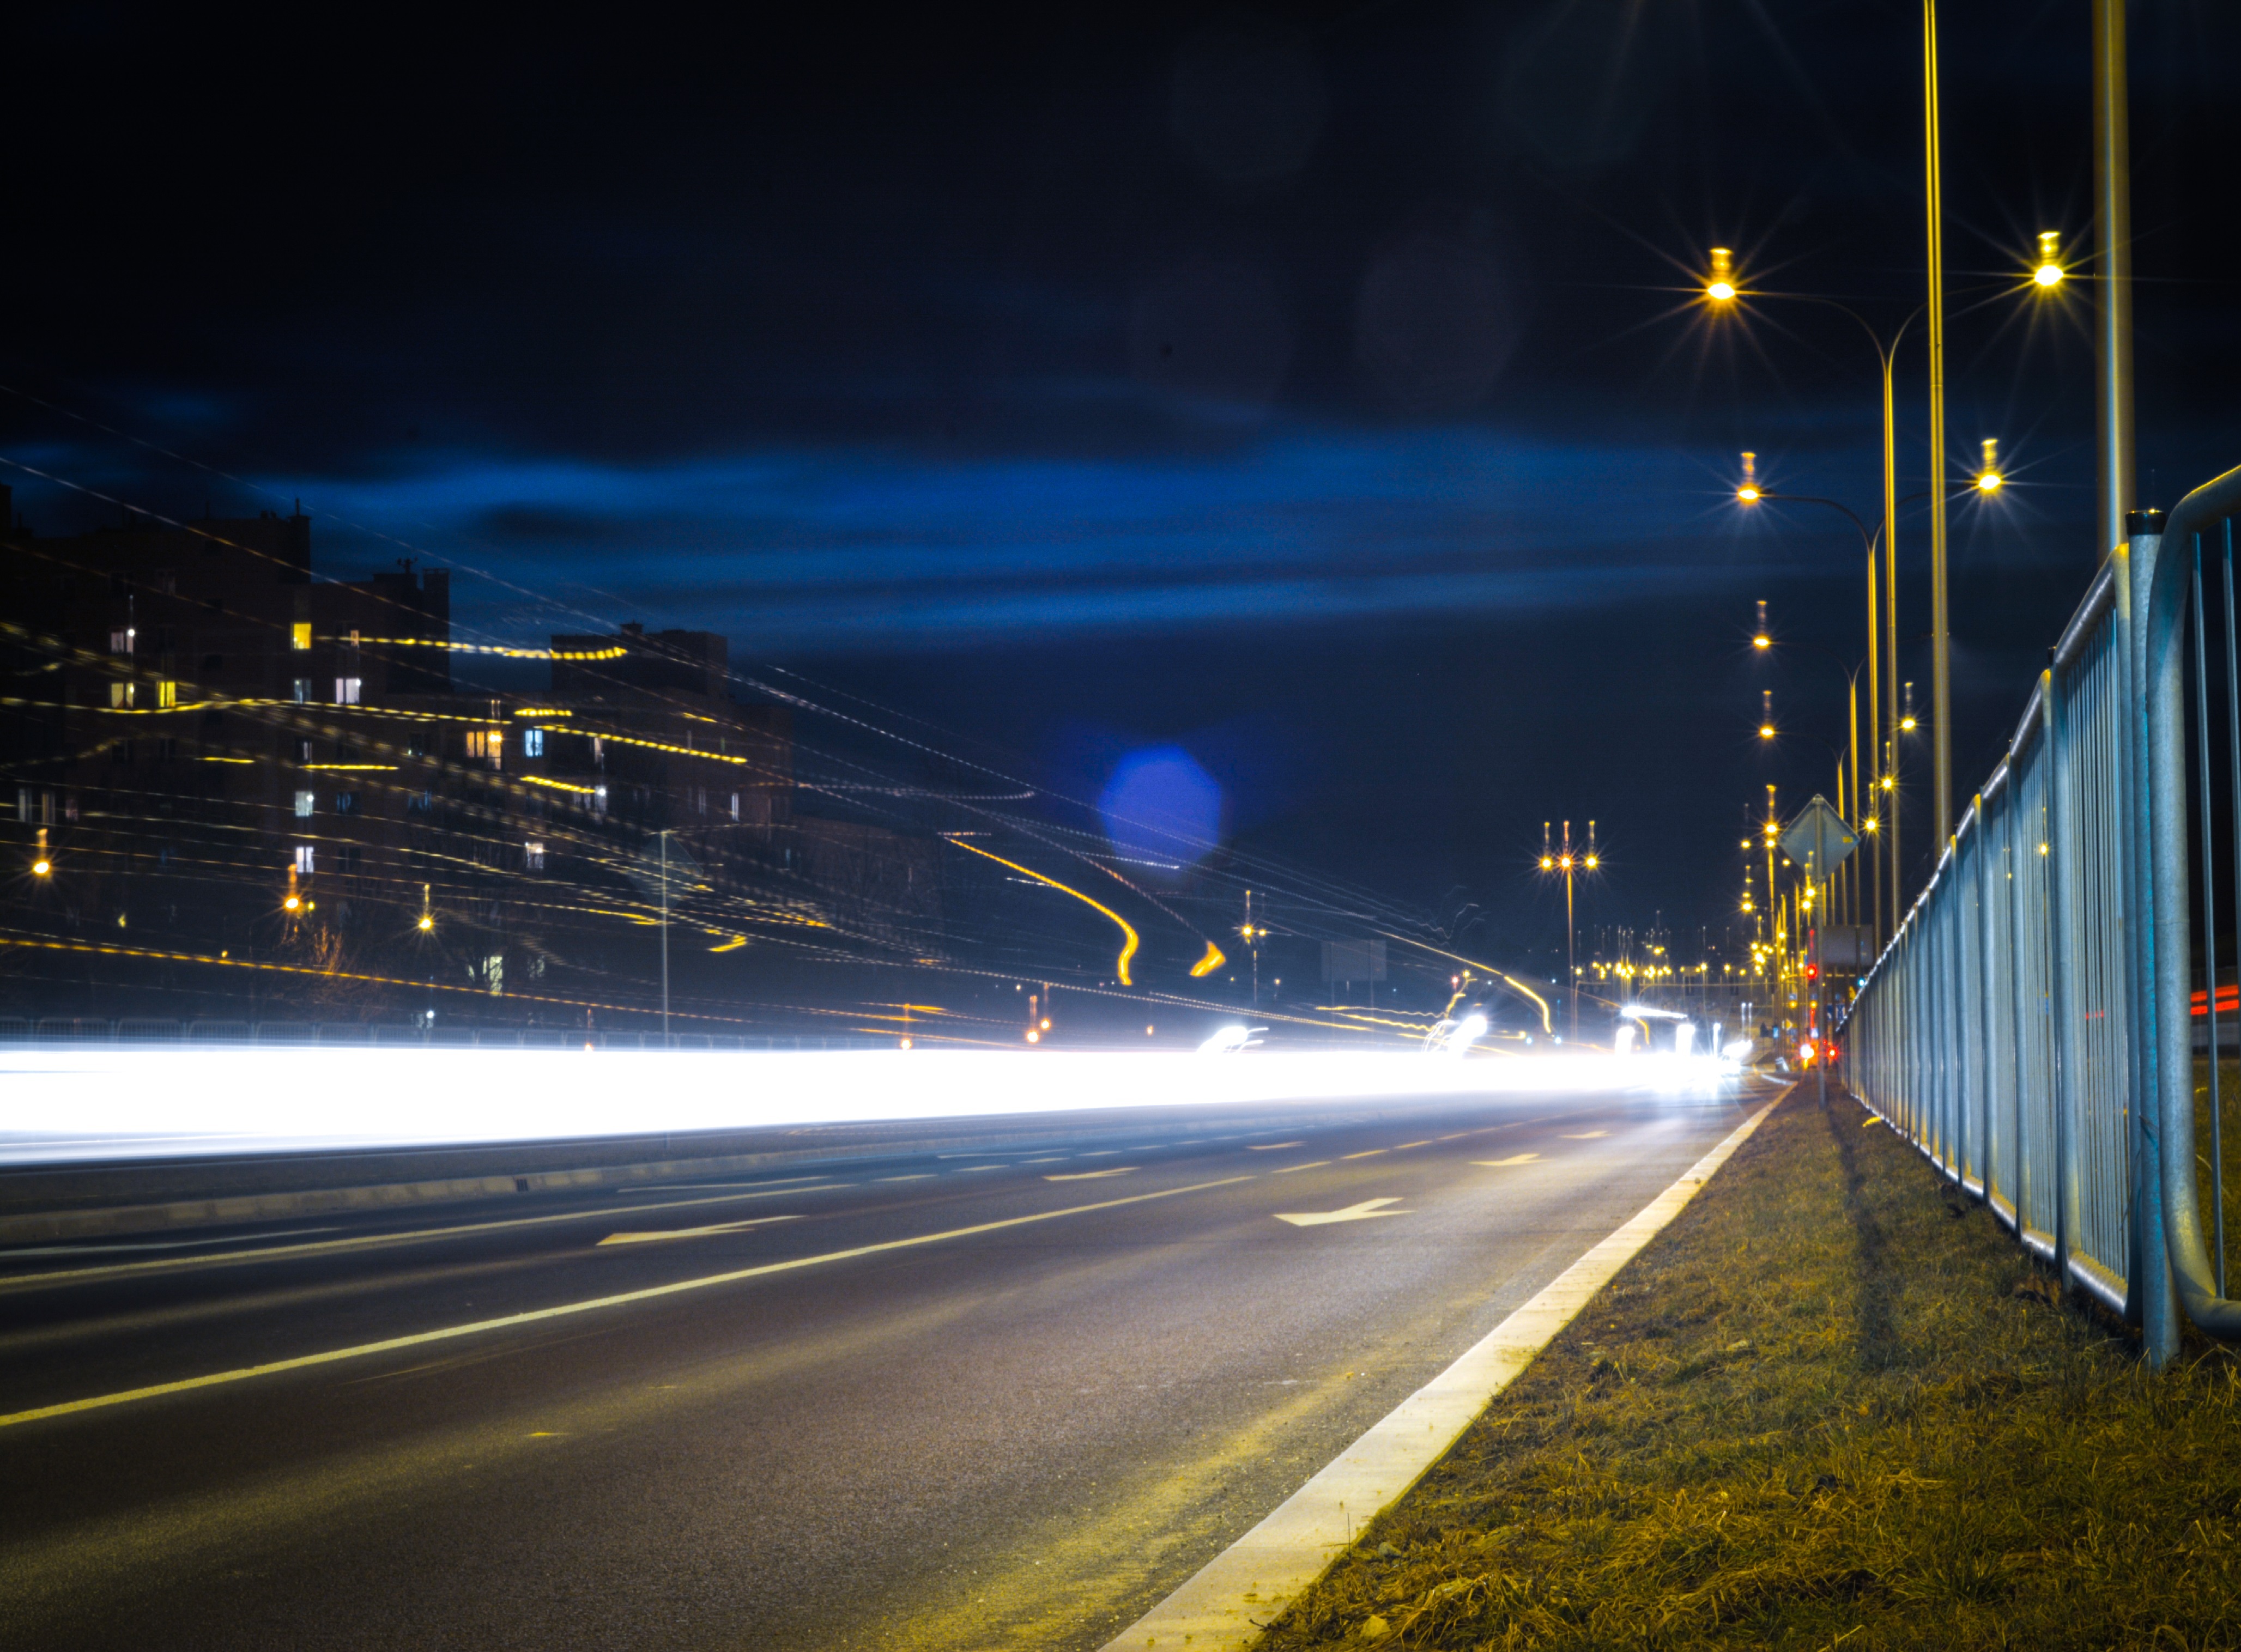
light, road, bridge, street, night, sunlight, highway, city, dusk, evening, twilight, lantern, reflection, darkness, street light, lamp, lighting, long exposure, transition, old town, infrastructure, way, signaling, the centre of, the old town, the city centre, the darkness, seat belts, the green light, atmosphere of earth